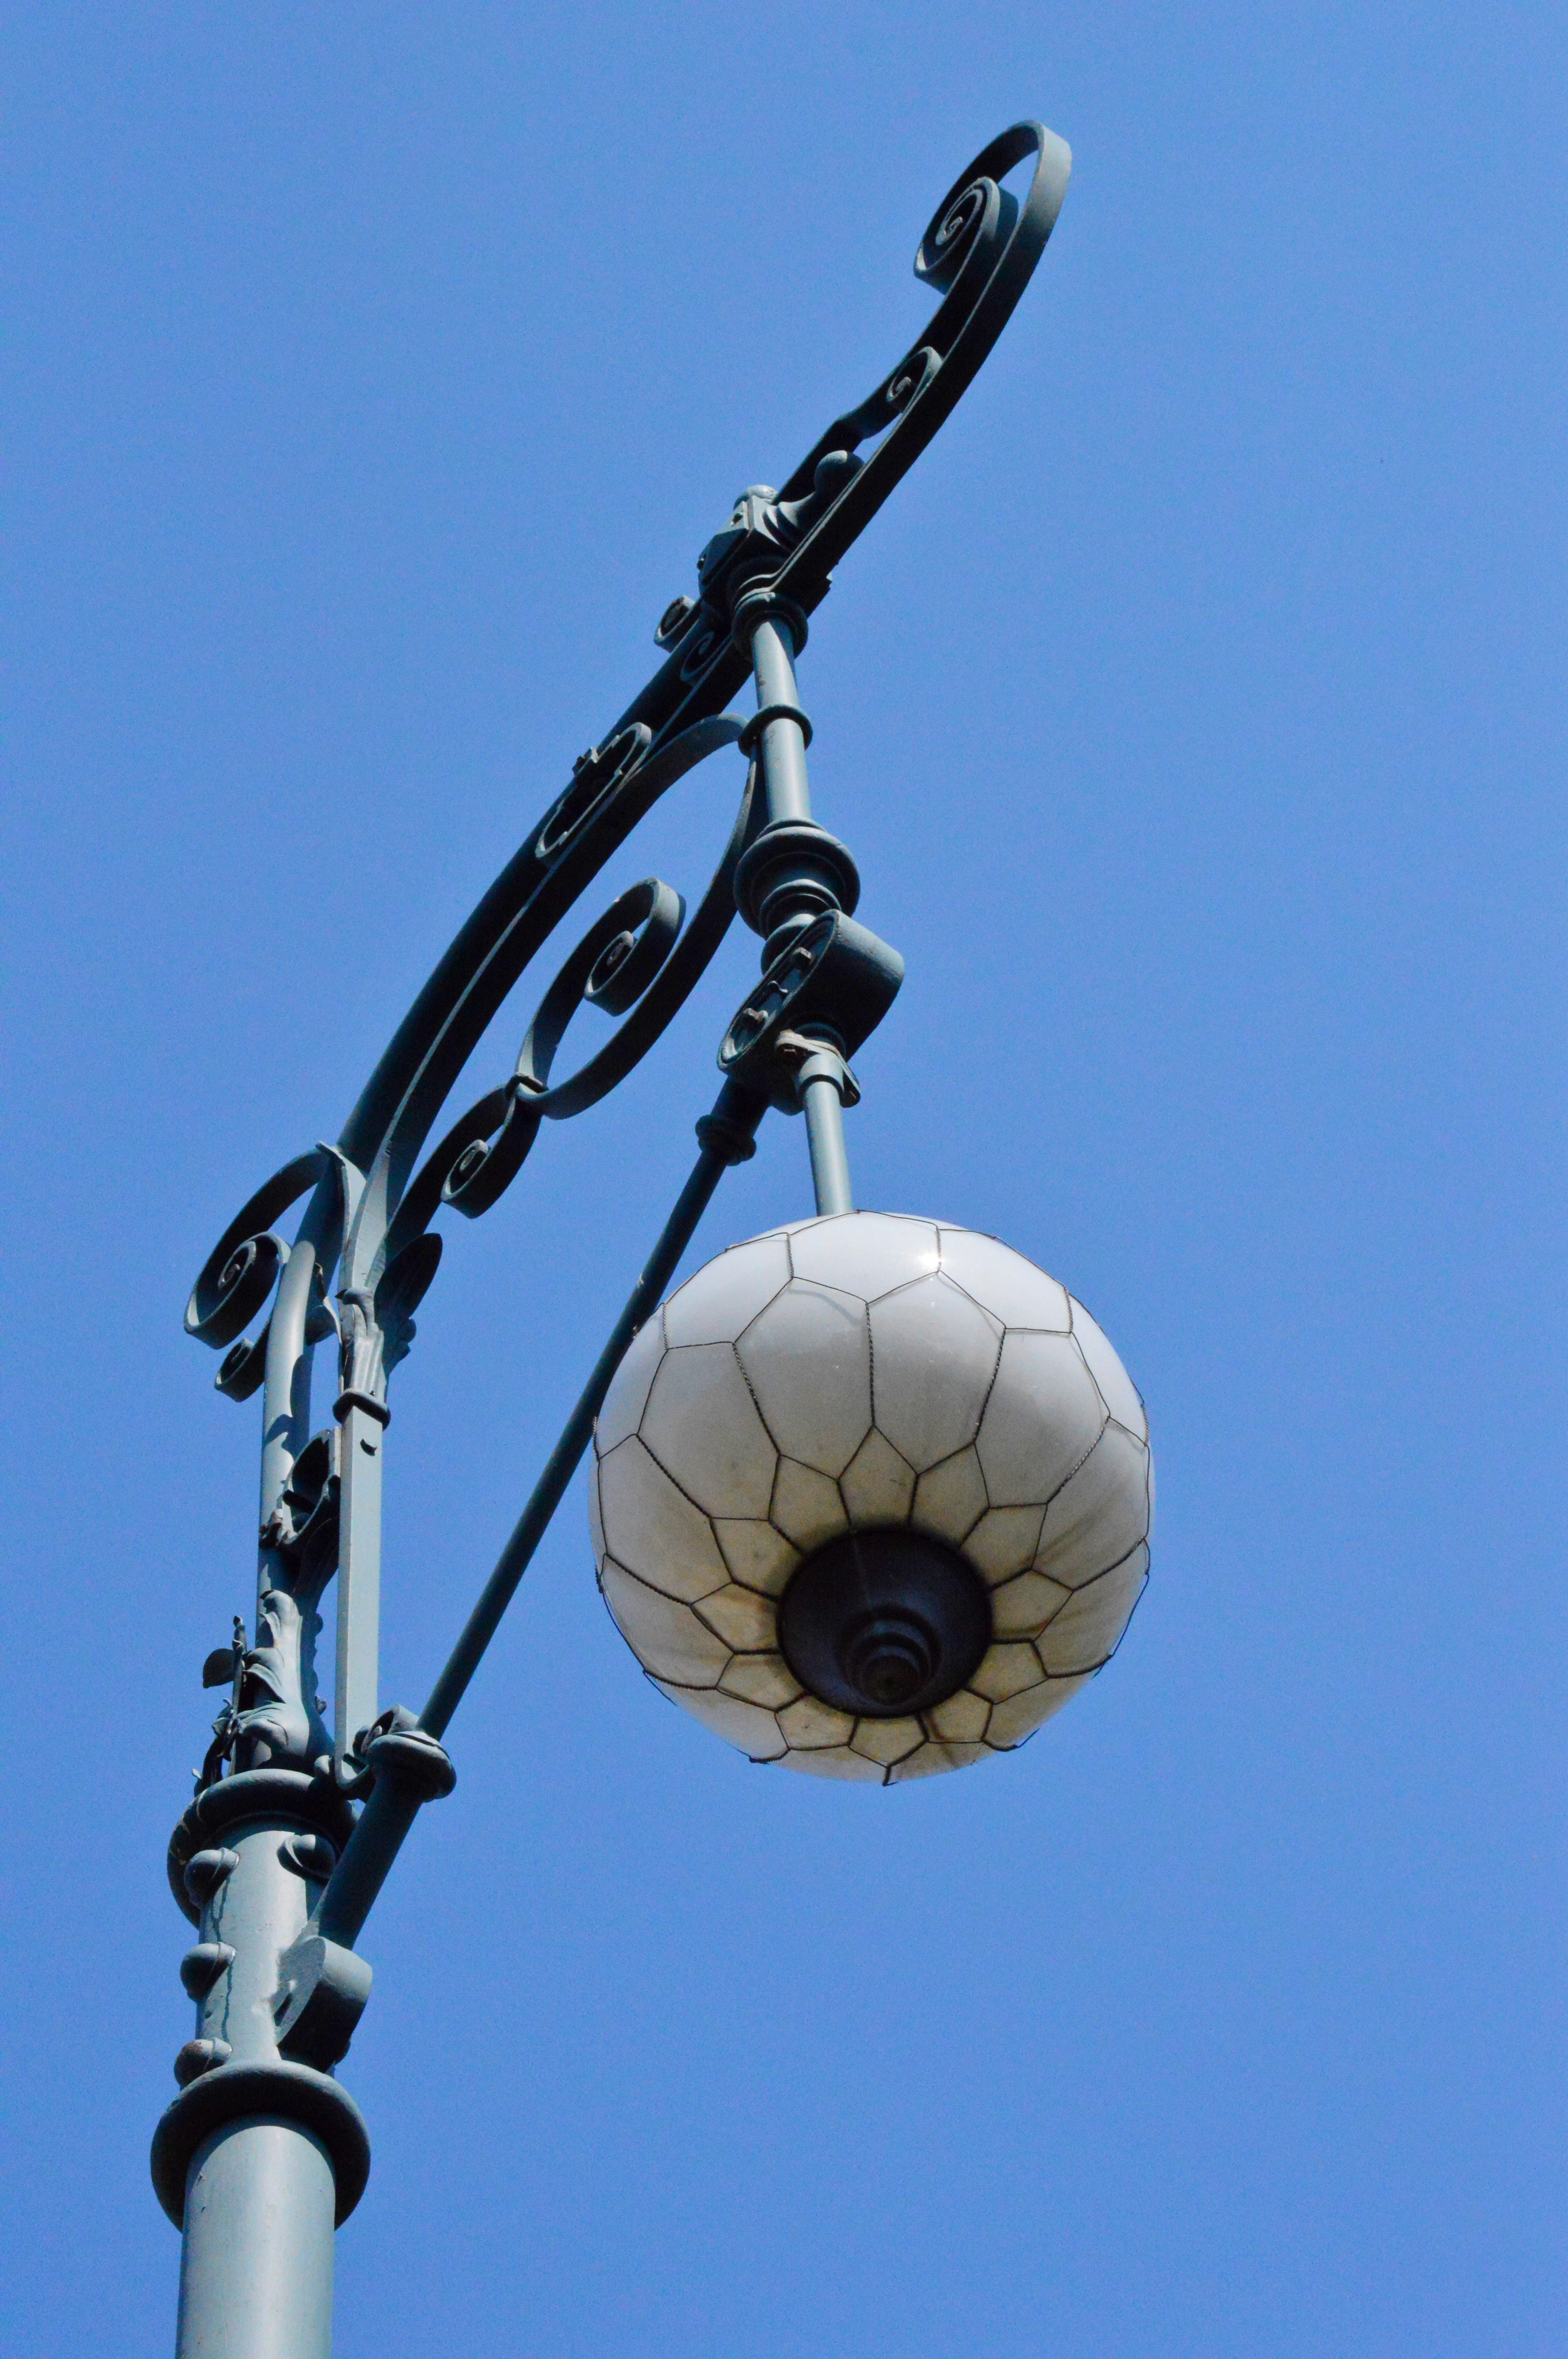
vehicle, mast, blue, street light, lamp, lighting, light fixture, budapest, szecseny thermal bath, atmosphere of earth